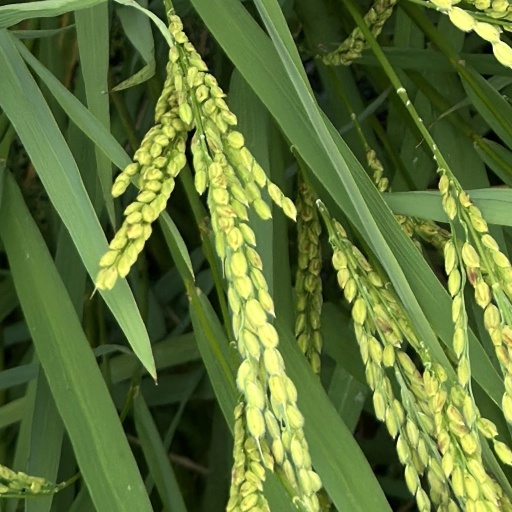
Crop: rice